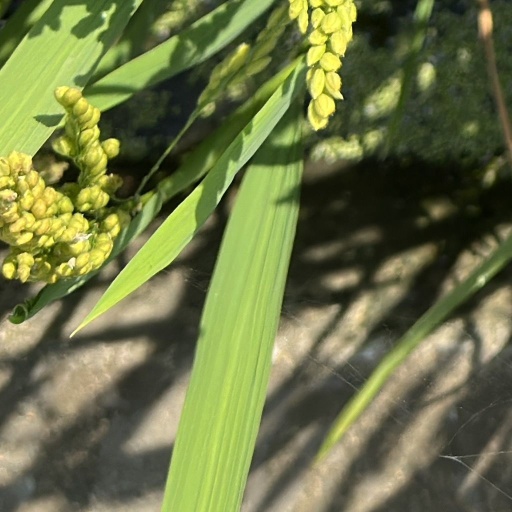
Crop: rice